Pan-Germanism

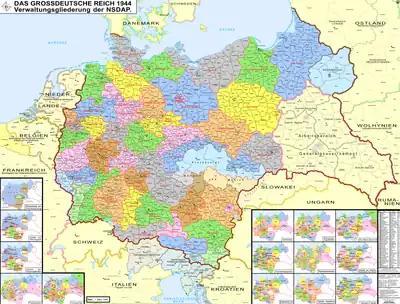
Administrative division of Nazi Germany, following the annexing of Austria, Sudetenland and others to form the Greater German Reich as of 1944

Pan-Germanism was highly influential in German politics in the 19th century during the unification of Germany when the German Empire was proclaimed as a nation-state in 1871 but without Habsburg Austria, Luxembourg and Liechtenstein (Kleindeutsche Lösung/Lesser Germany) and the first half of the 20th century in the Austro-Hungarian Empire and the German Empire. From the late 19th century, many Pan-Germanist thinkers, since 1891 organized in the Pan-German League, had adopted openly ethnocentric and racist ideologies, and ultimately gave rise to the foreign policy "Heim ins Reich" pursued by Nazi Germany under Austrian-born Adolf Hitler from 1938, one of the primary factors leading to the outbreak of World War II. The concept of a Greater Germany was attempted to be put into practice as the Greater Germanic Reich, fully styled the Greater Germanic Reich of the German Nation. As a result of the Second World War, there was a clear backlash against Pan-Germanism and other related ideologies. Today, pan-Germanism is mainly limited to a few nationalist groups, mainly on the political right in Germany and Austria.